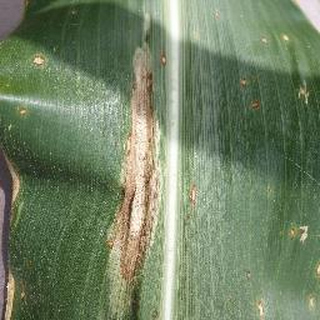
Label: corn_northern_leaf_blight